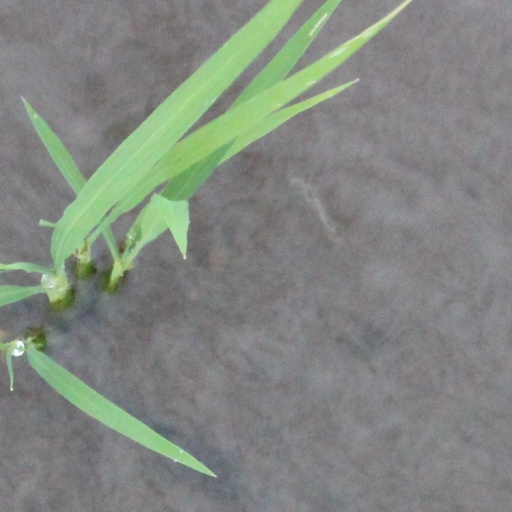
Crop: rice